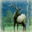
Label: deer